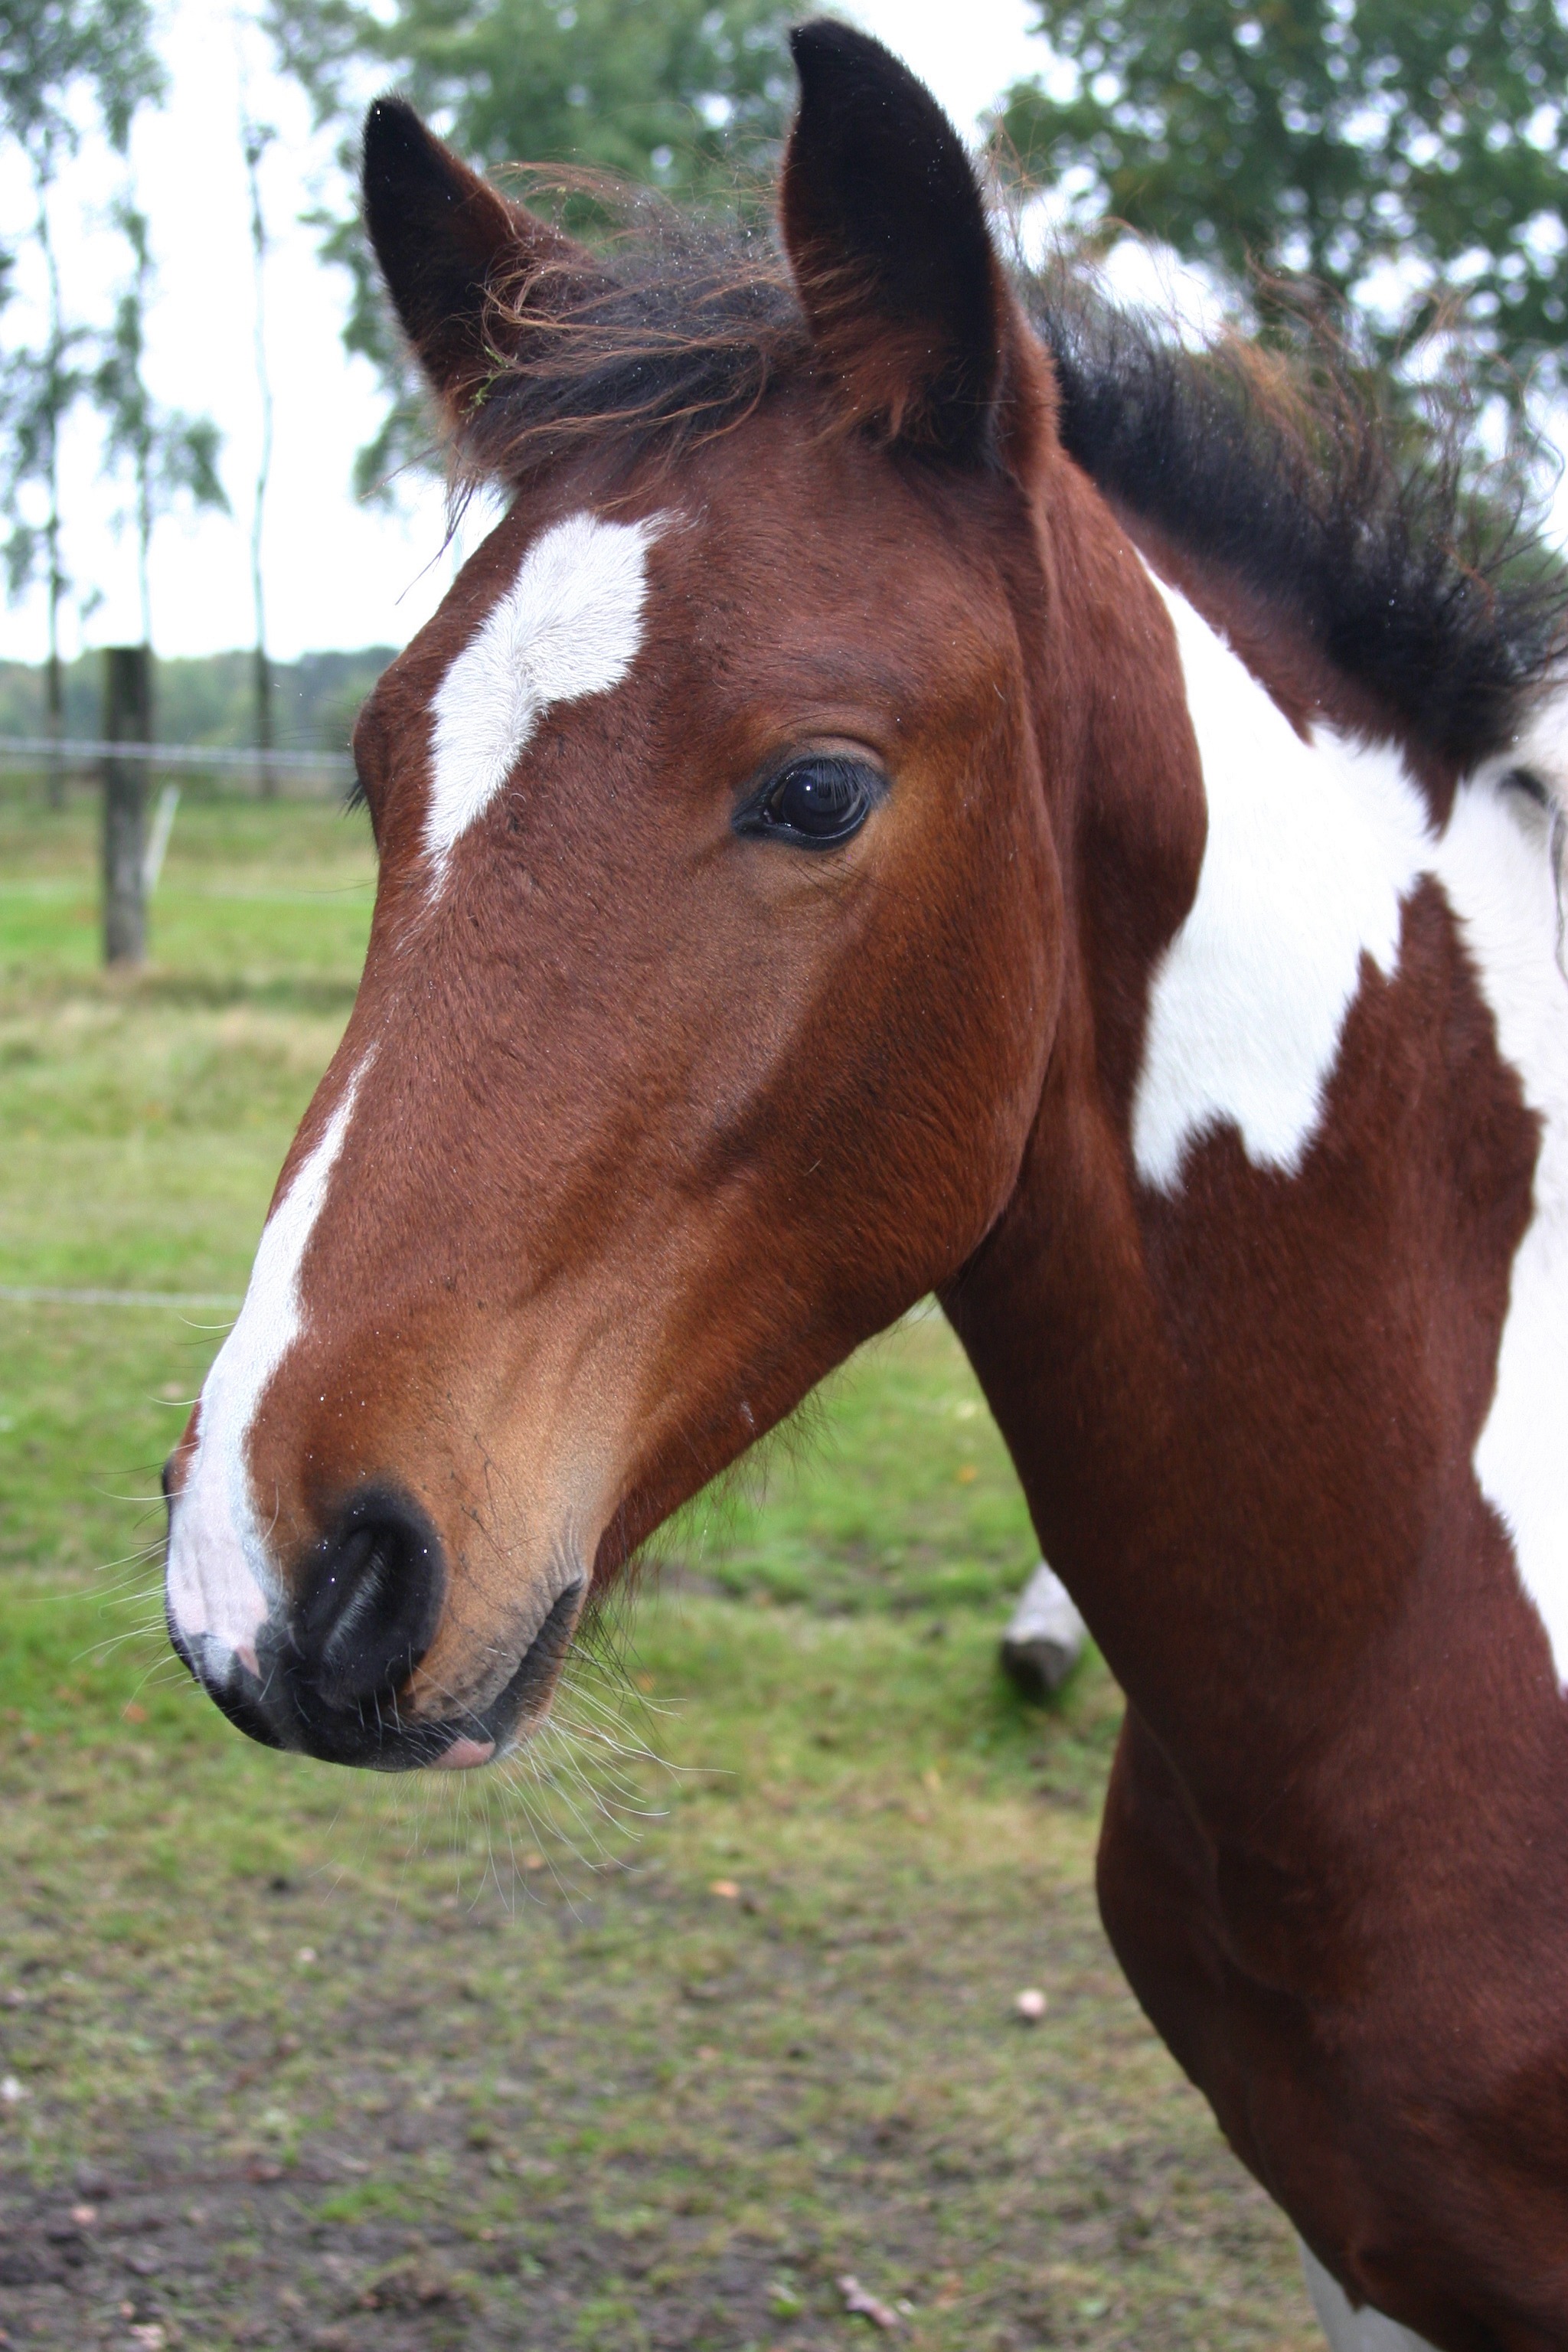
animal, pasture, horse, rein, mammal, stallion, mane, fauna, bridle, head, vertebrate, mare, foal, horse head, colt, young animal, halter, pack animal, horse like mammal, mustang horse